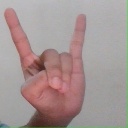
अक्षर: श